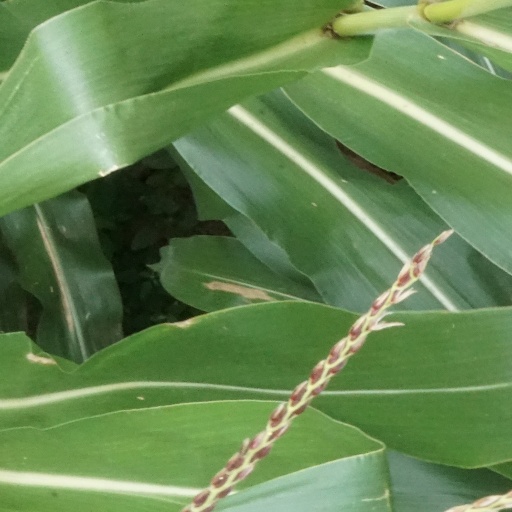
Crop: maize; corn